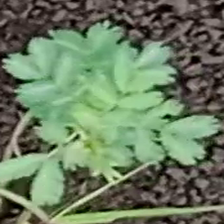
Weed species: Dwarf_cassia_(Chamaecrista pumila)